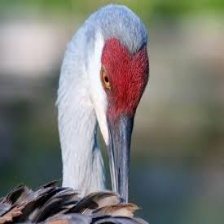
Species: SANDHILL CRANE
Scientific name: GRUS CANADENSIS
ImageNet parent category: crane